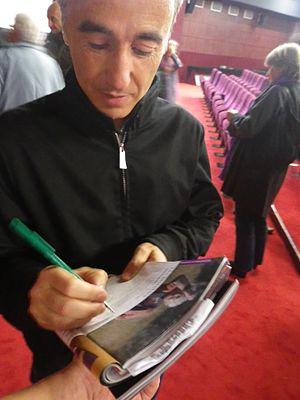
18e Festival du Film Chéries-Chéris, Forum des Images, Octobre 2012, Paris, France.
Sébastien Lifshitz, né le 22 janvier 1968 à Paris, est un réalisateur et scénariste français.